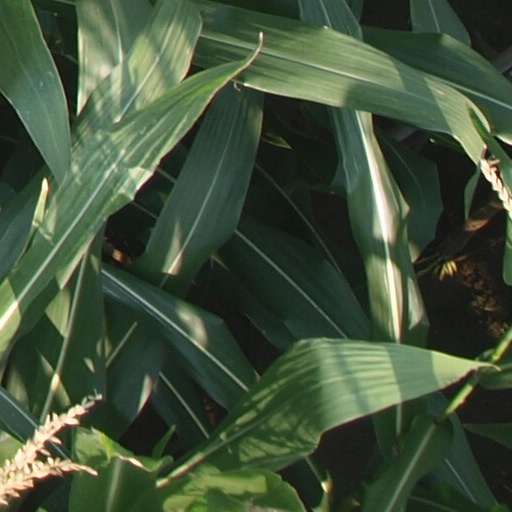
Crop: maize; corn